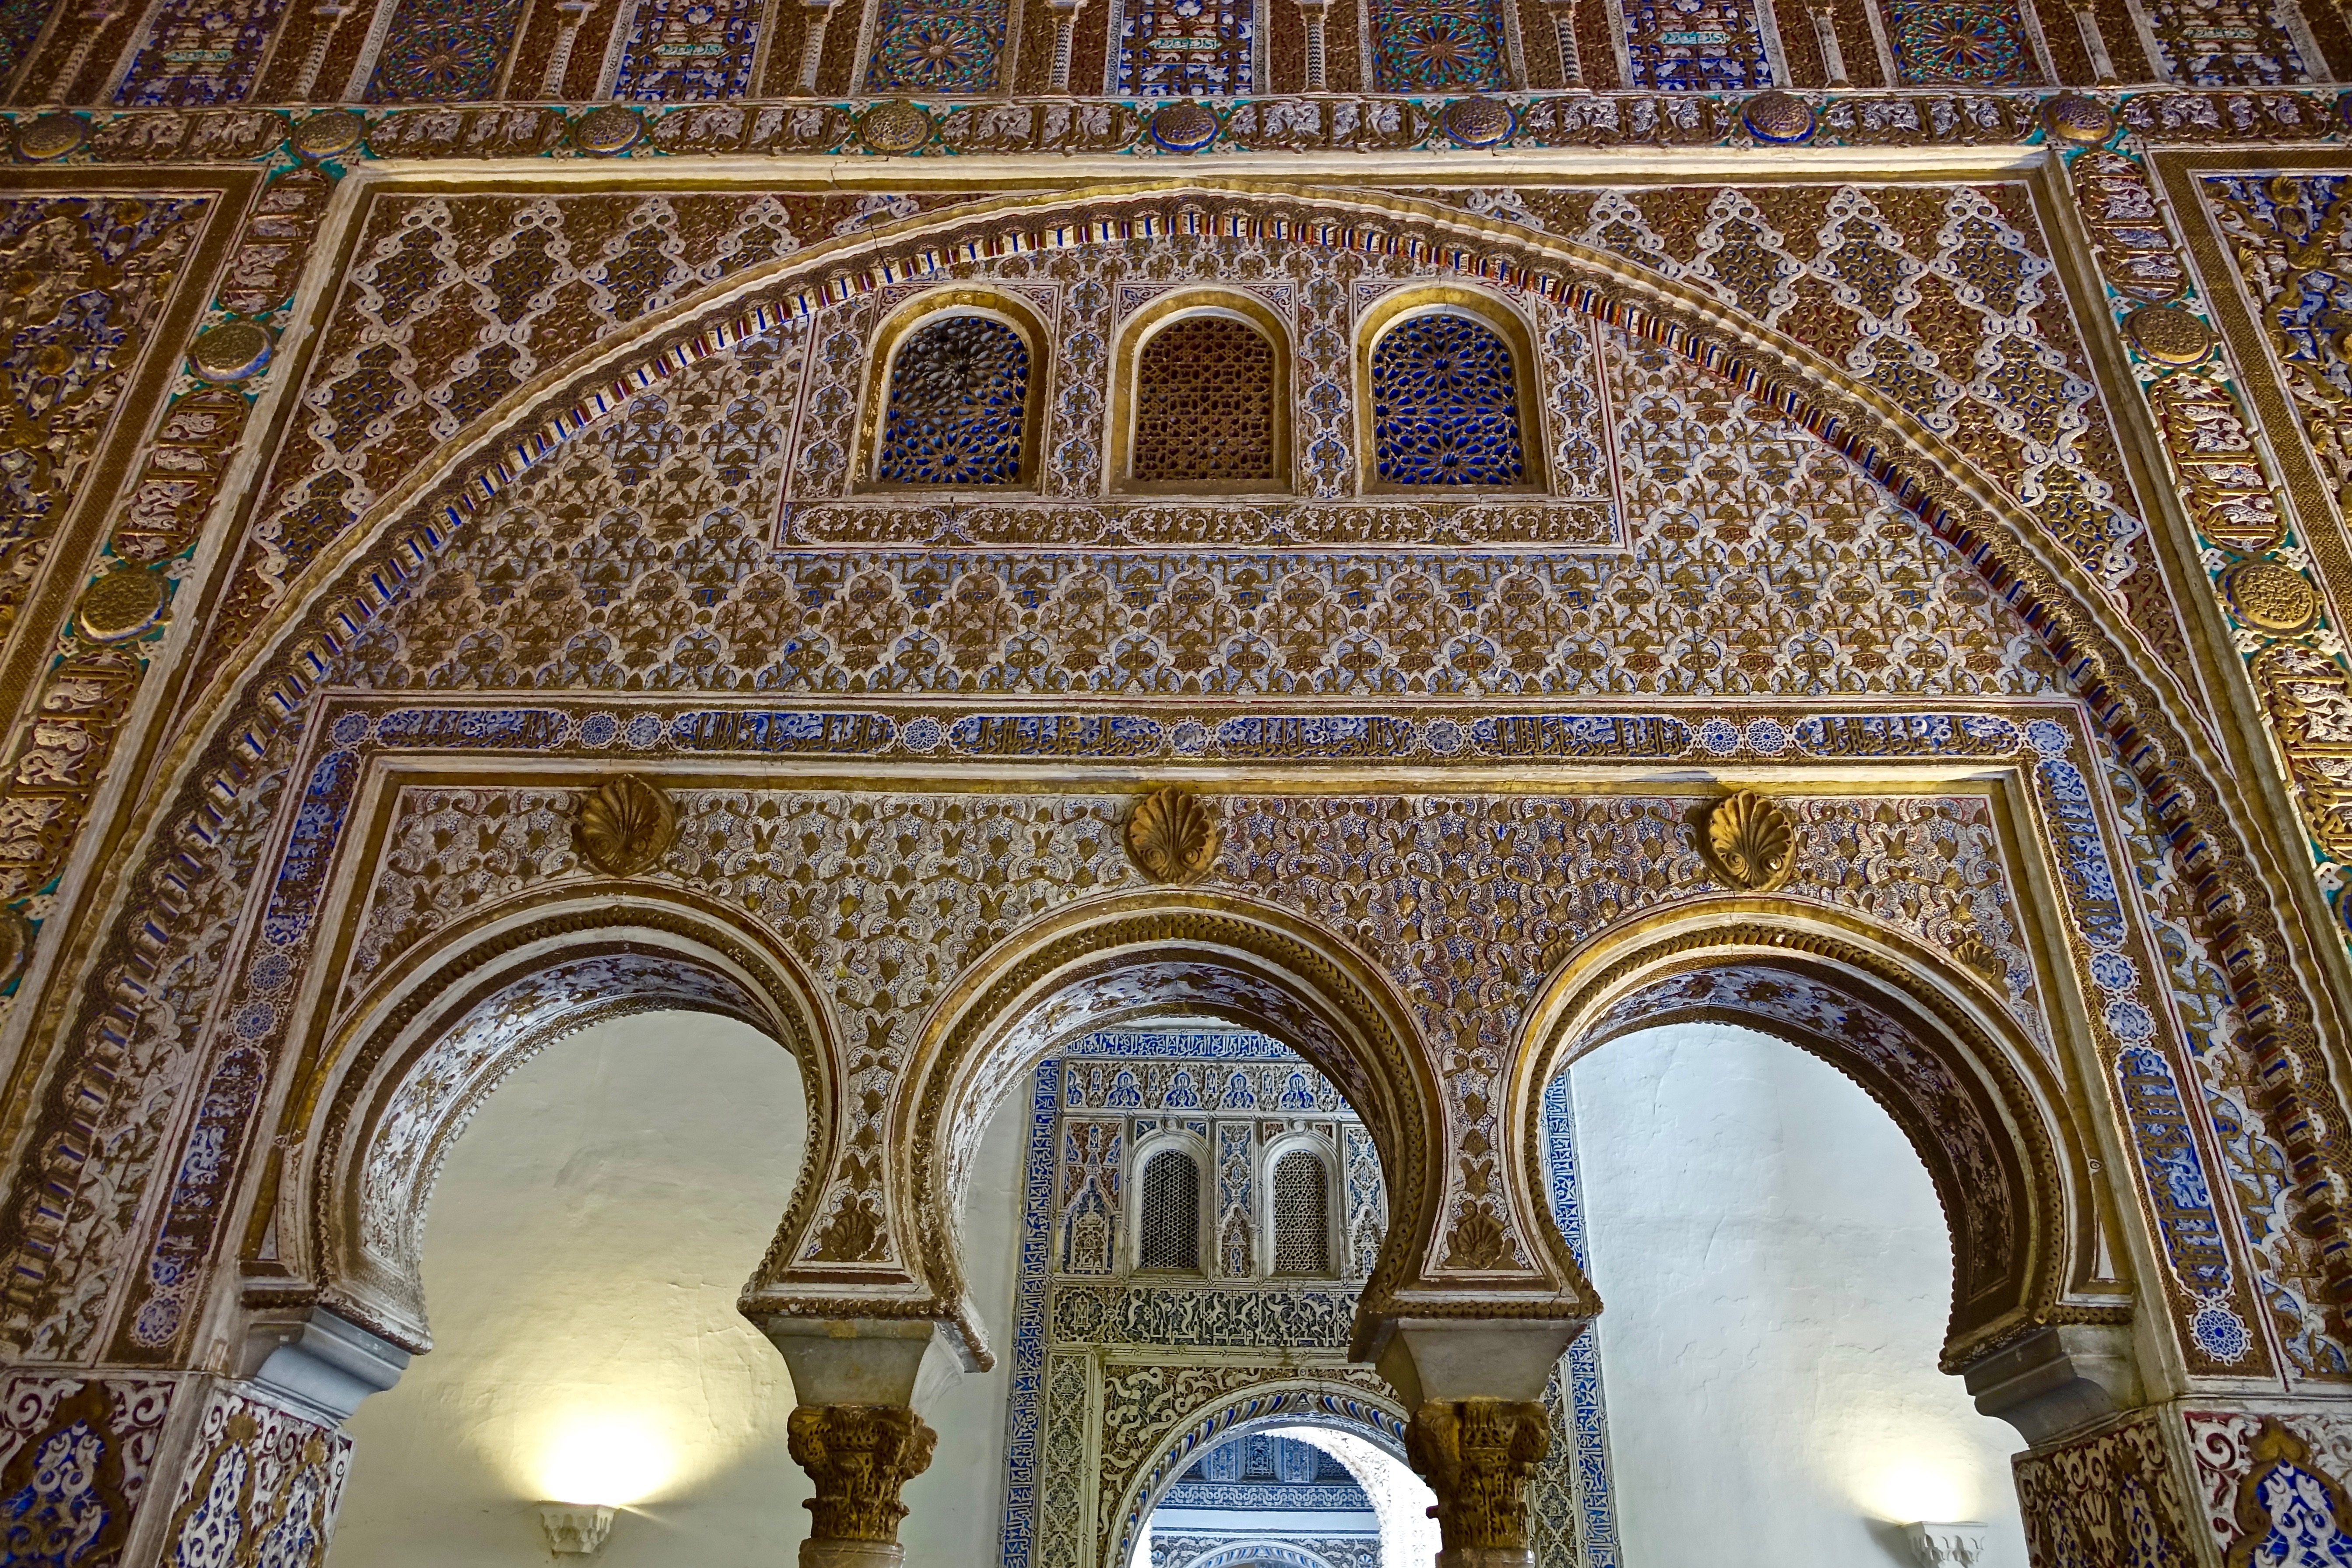
architecture, building, palace, arch, facade, church, cathedral, chapel, place of worship, baptistery, design, temple, arches, monastery, symmetry, synagogue, ornamental, basilica, dome, arabic, intricate, ancient history, byzantine architecture